Roland C. McConnell

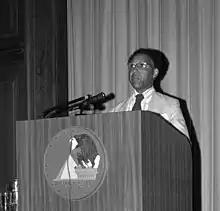
McConnell speaking at the Conference on Federal Archives as Sources for Afro-American Research in 1973

McConnell was born on March 10, 1910, in Amherst, Nova Scotia, Canada. He was born to A.M.E. Reverend Thomas Benjamin McConnell of Kingstree, South Carolina and Helen Viola Halfkenny McConnell, who had met in Canada.